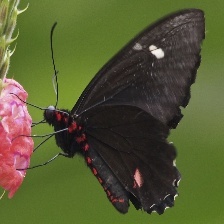
Species: GREEN CELLED CATTLEHEART